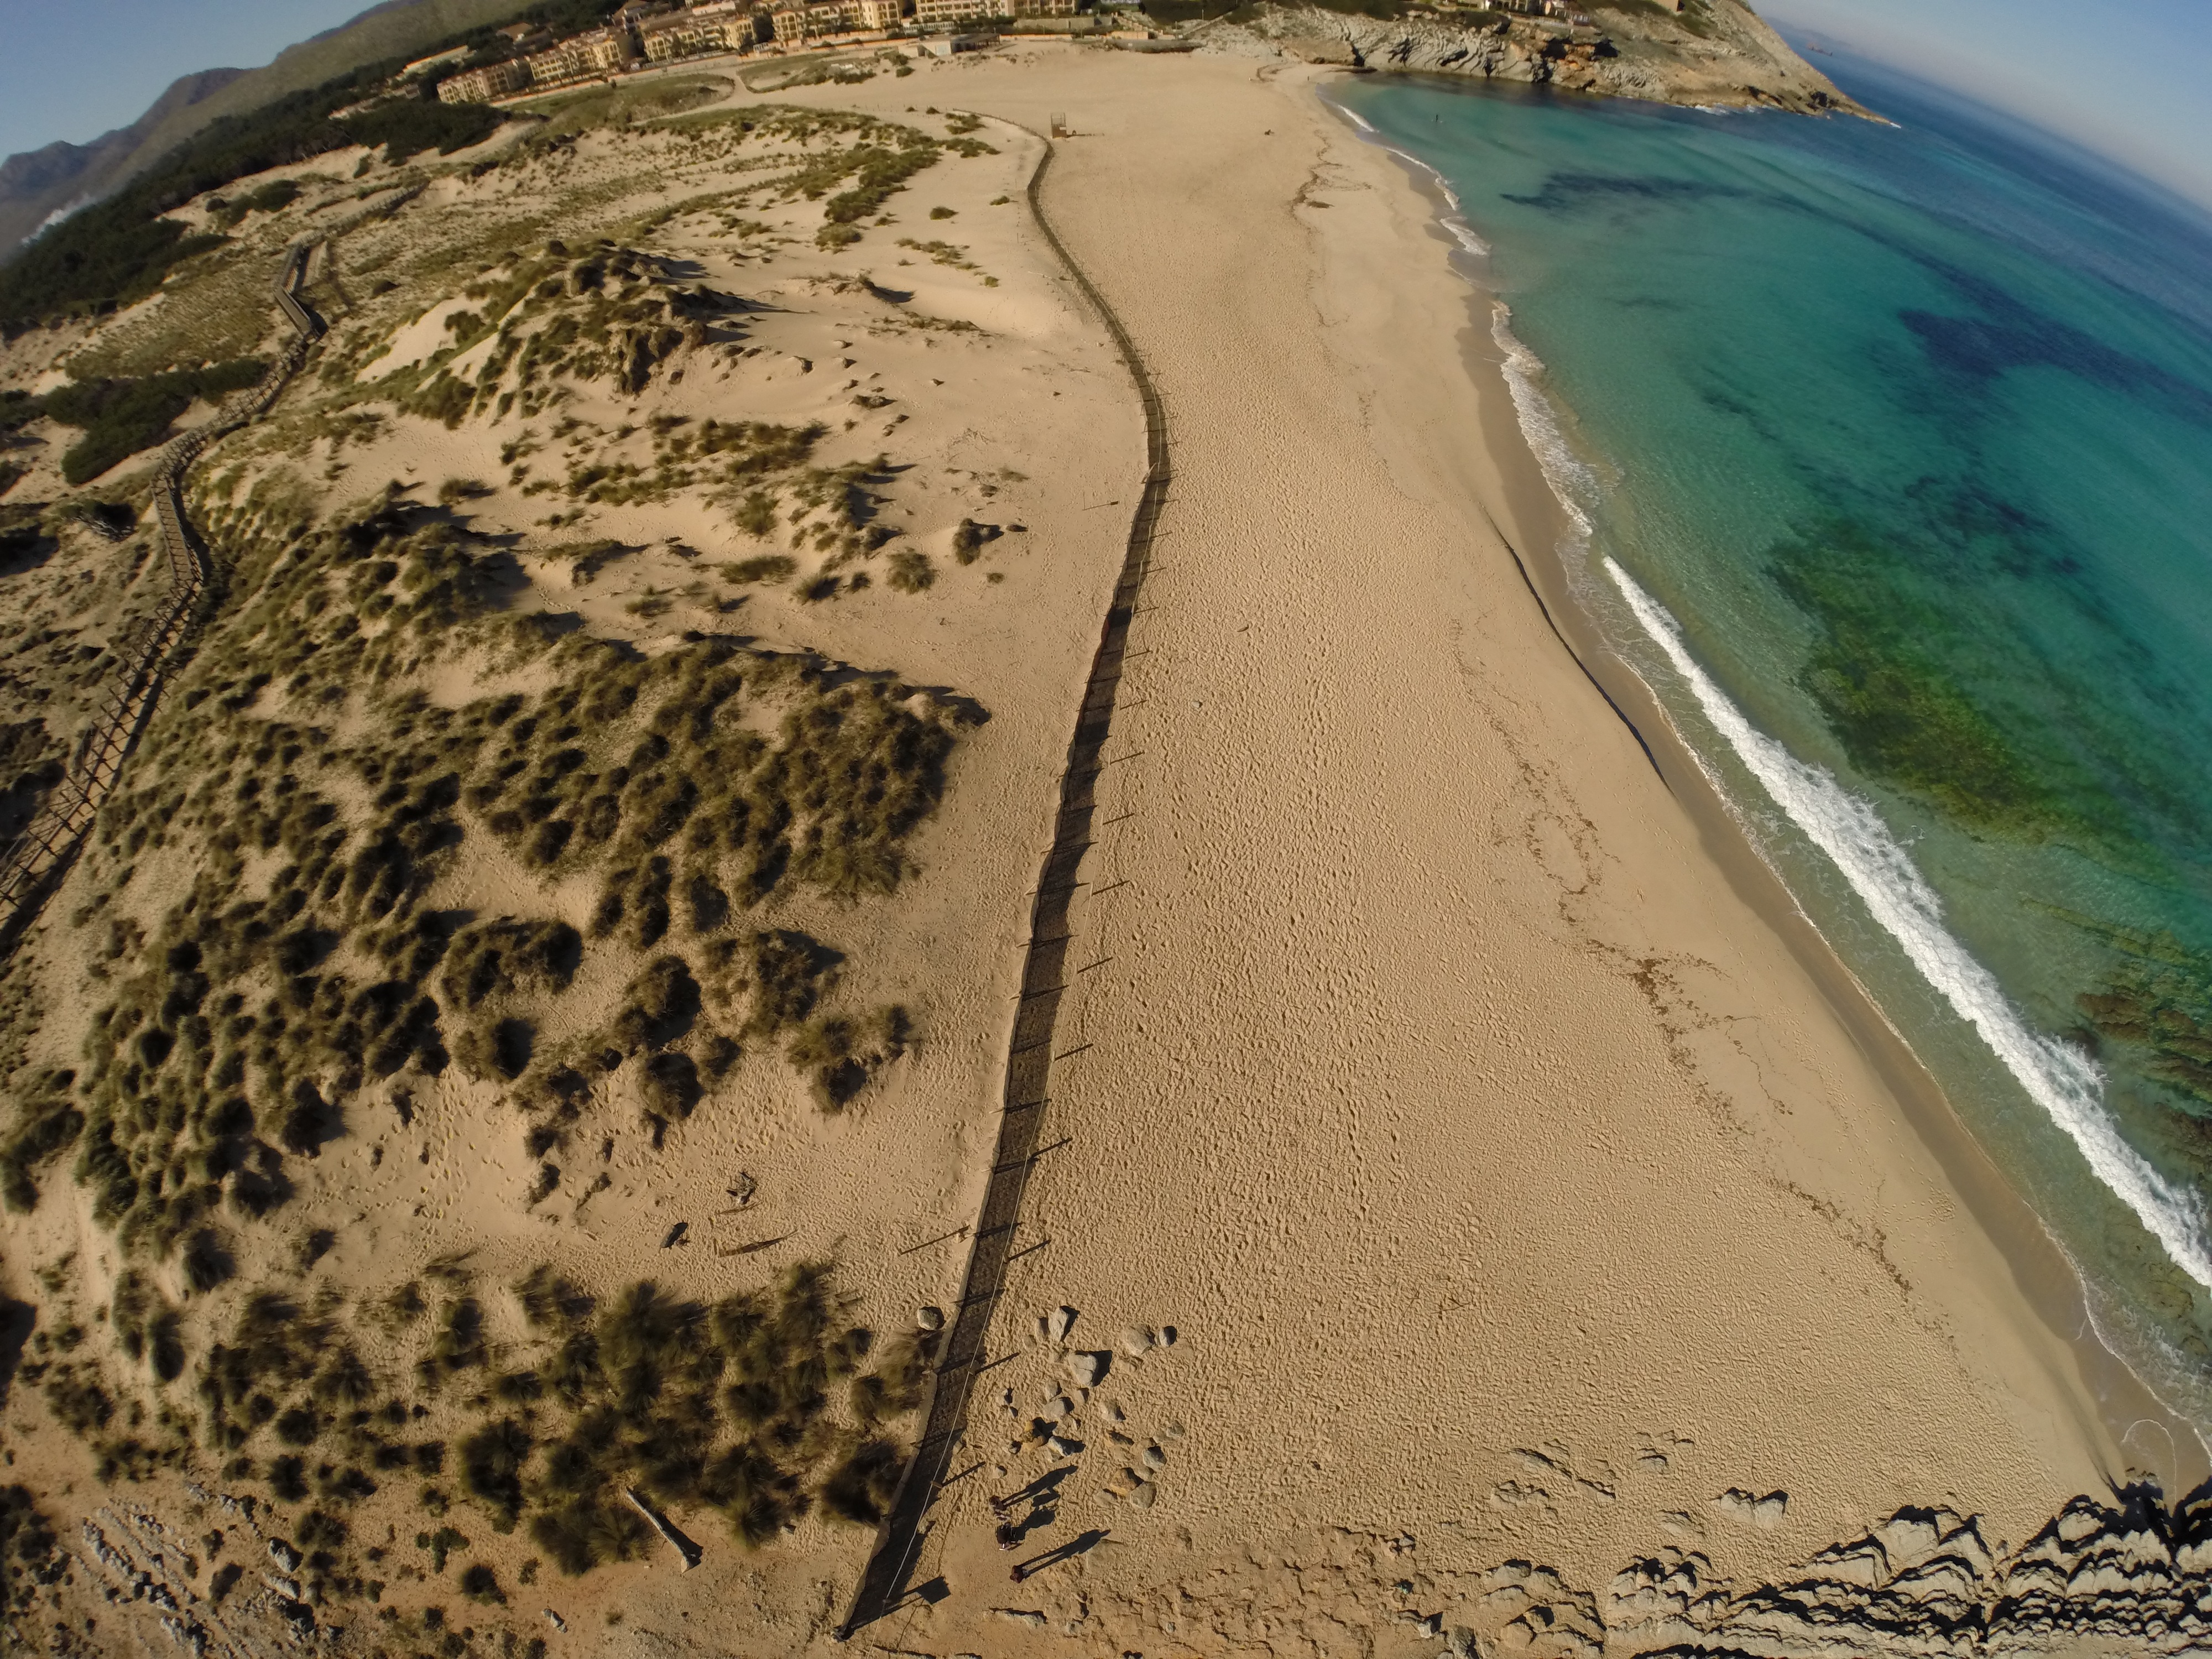
beach, landscape, sea, coast, nature, sand, ocean, shore, soil, terrain, geology, mallorca, cala, habitat, ecosystem, cape, blue water, aerial photography, natural environment